French battleship Richelieu

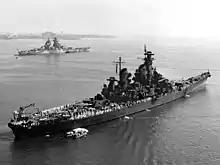
"Richelieu" (left distance) encounters the American battleship at anchor in Hampton Roads on 7 September 1943 during "New Jersey"'s training ahead of Pacific deployment.

Beginning in late August and continuing into mid-September, "Richelieu" began firing trials in the Chesapeake Bay; firing the main battery forward on 29 August revealed the need for a blast screen to protect the forecastle 20 mm guns, as the test accidentally destroyed two of the guns and their ammunition lockers. With her normal displacement now at and her hull slightly bowed (possibly caused by the torpedo hit), "Richelieu" began machinery trials in late September. On 25 September, the ship reached her new top speed of , cruising at that speed for thirty minutes, despite the deformation of her hull and the significant increase in displacement. The following day, she steamed for six hours at , for two hours at , and finally for fifty minutes at .